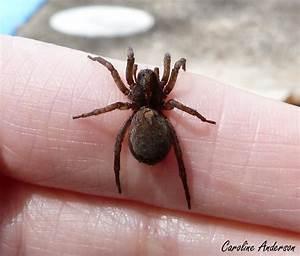
spider